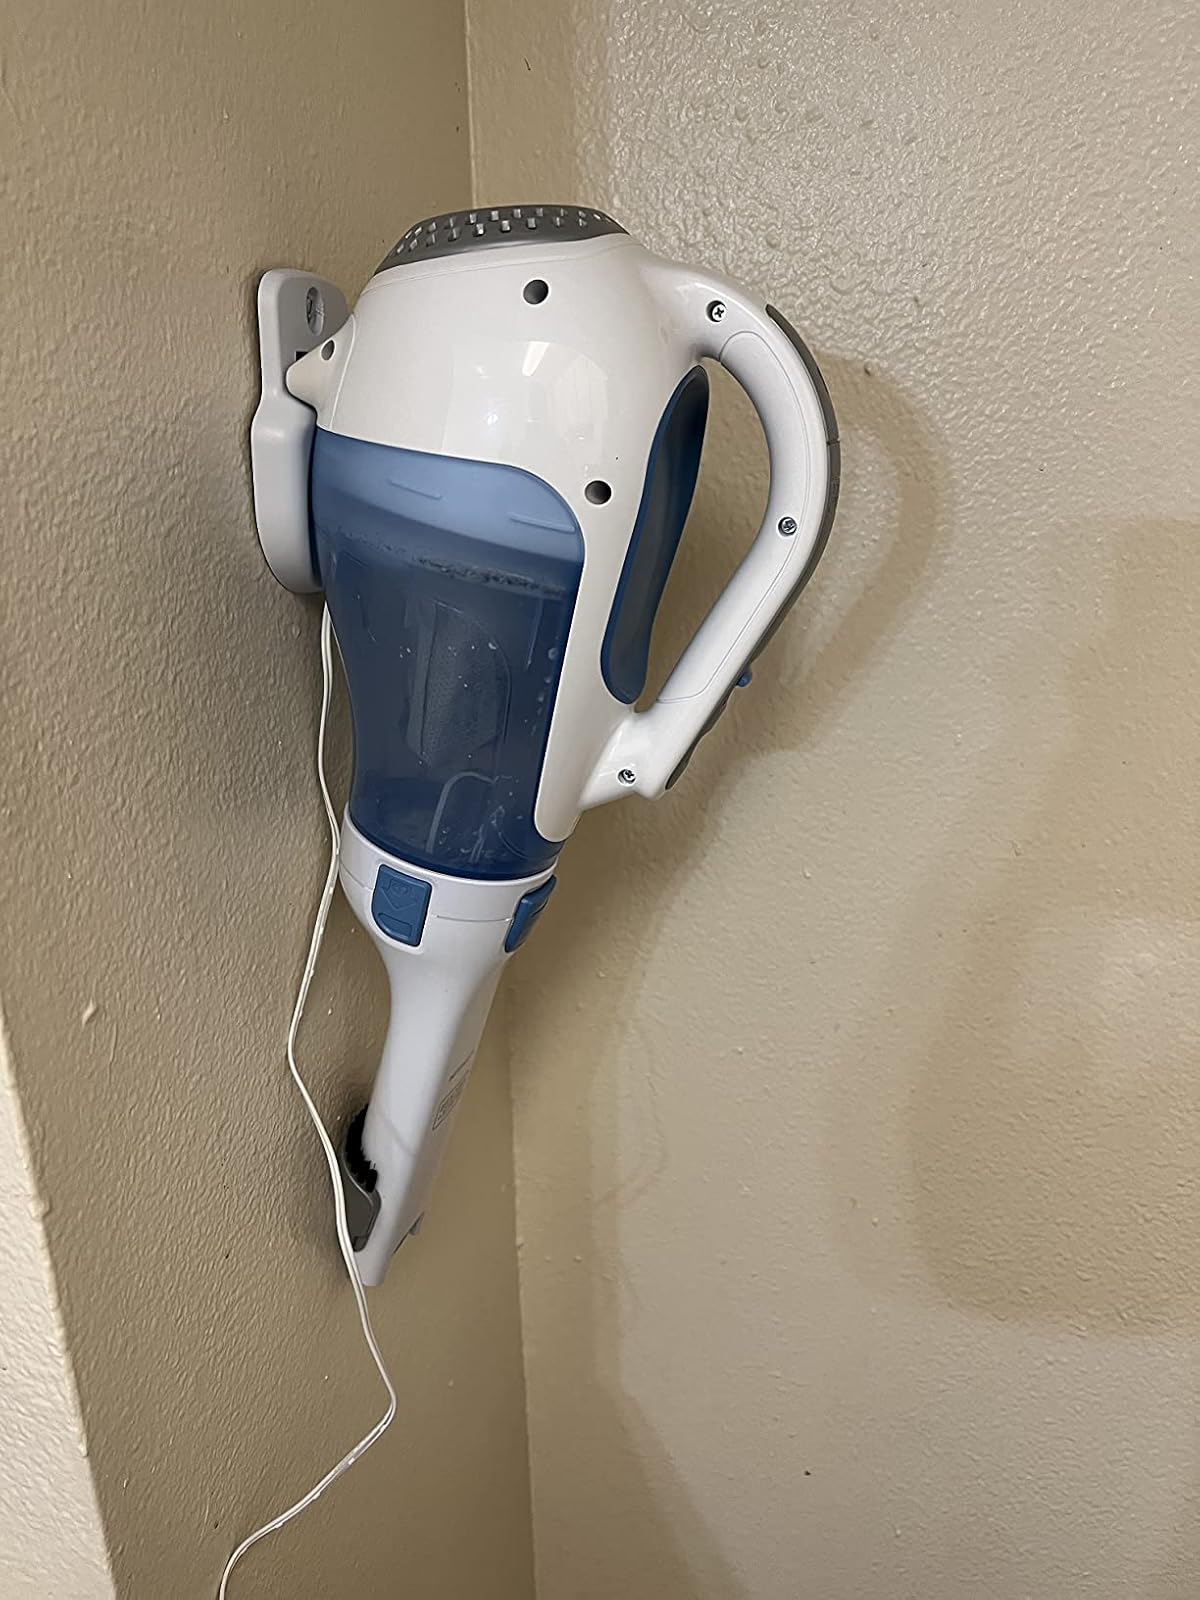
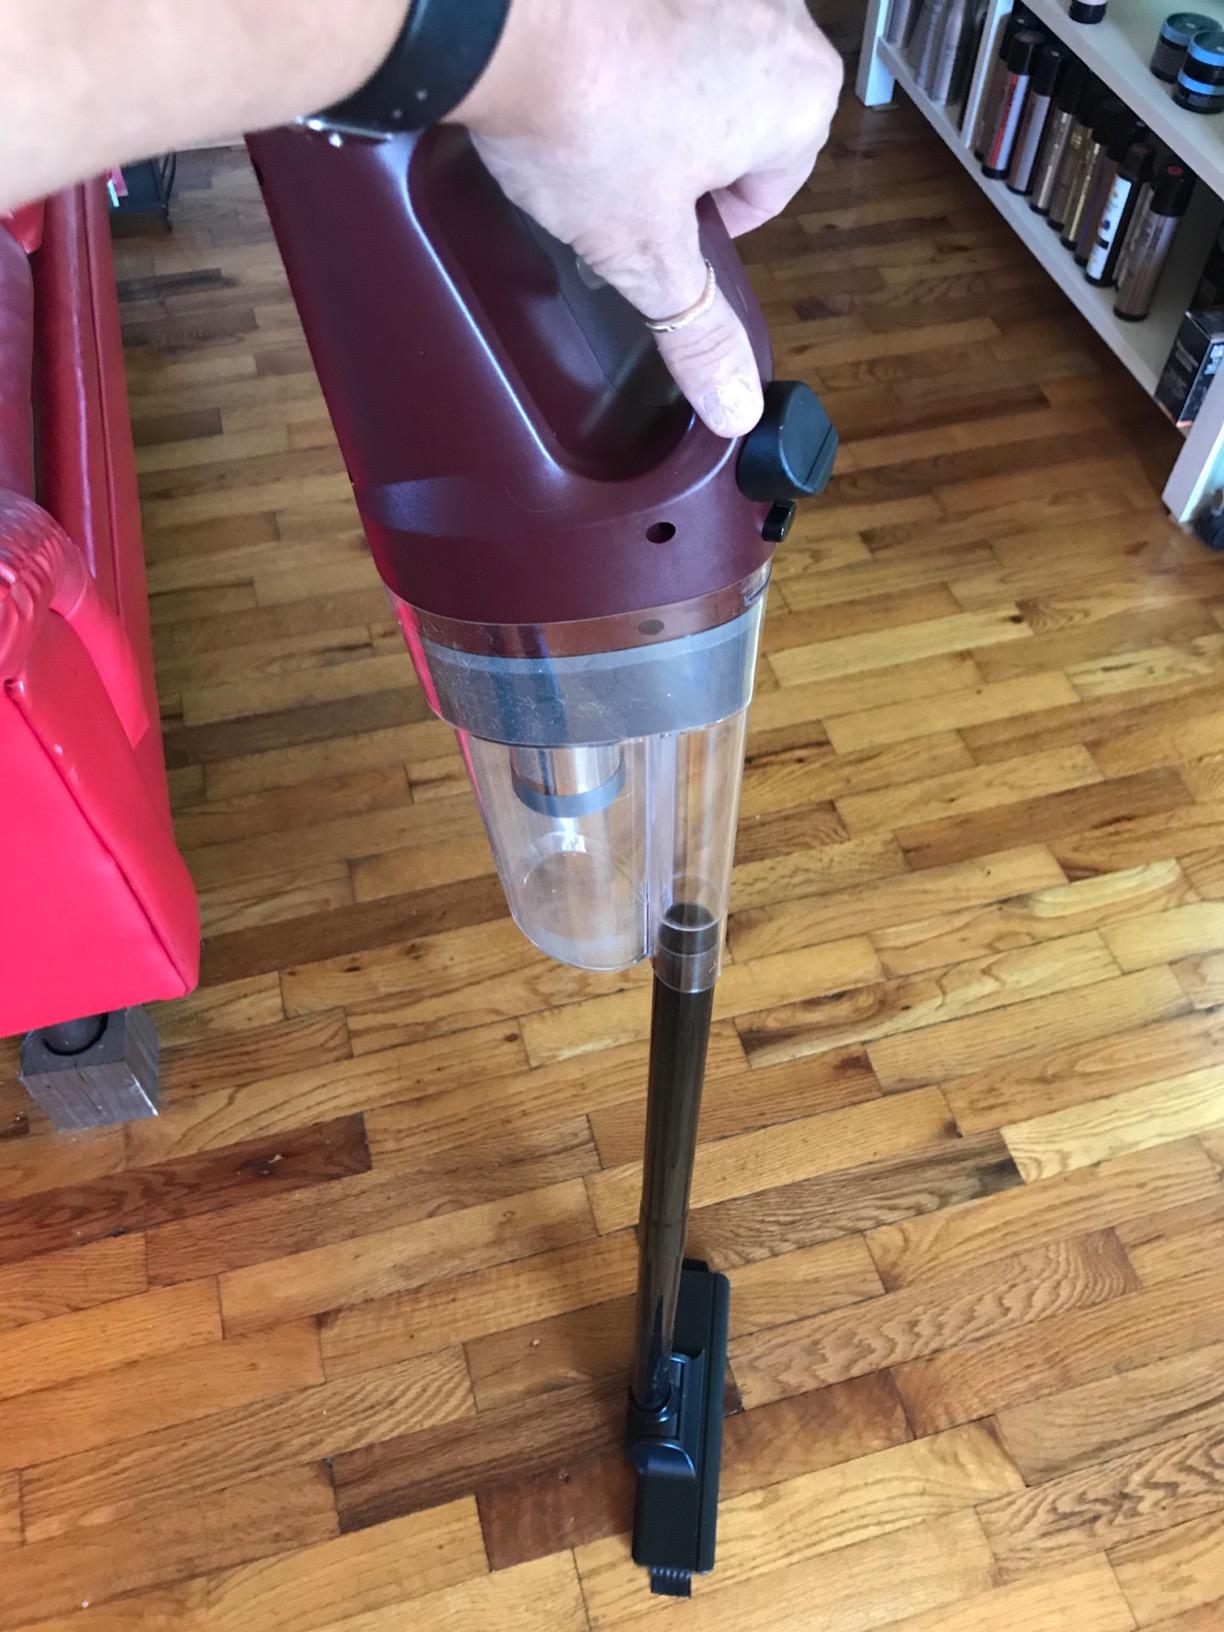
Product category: items_vacuum
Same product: no